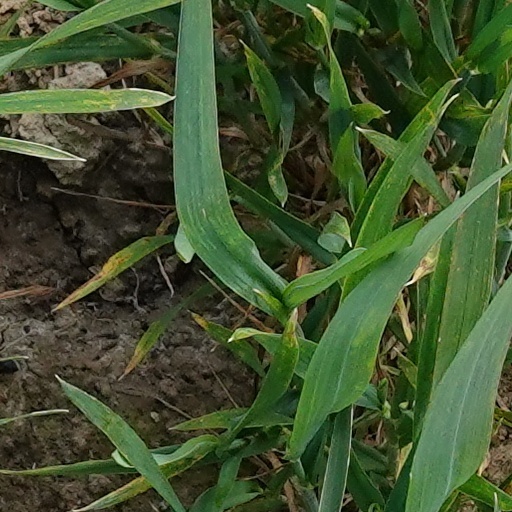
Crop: wheat